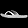
Label: Sandal